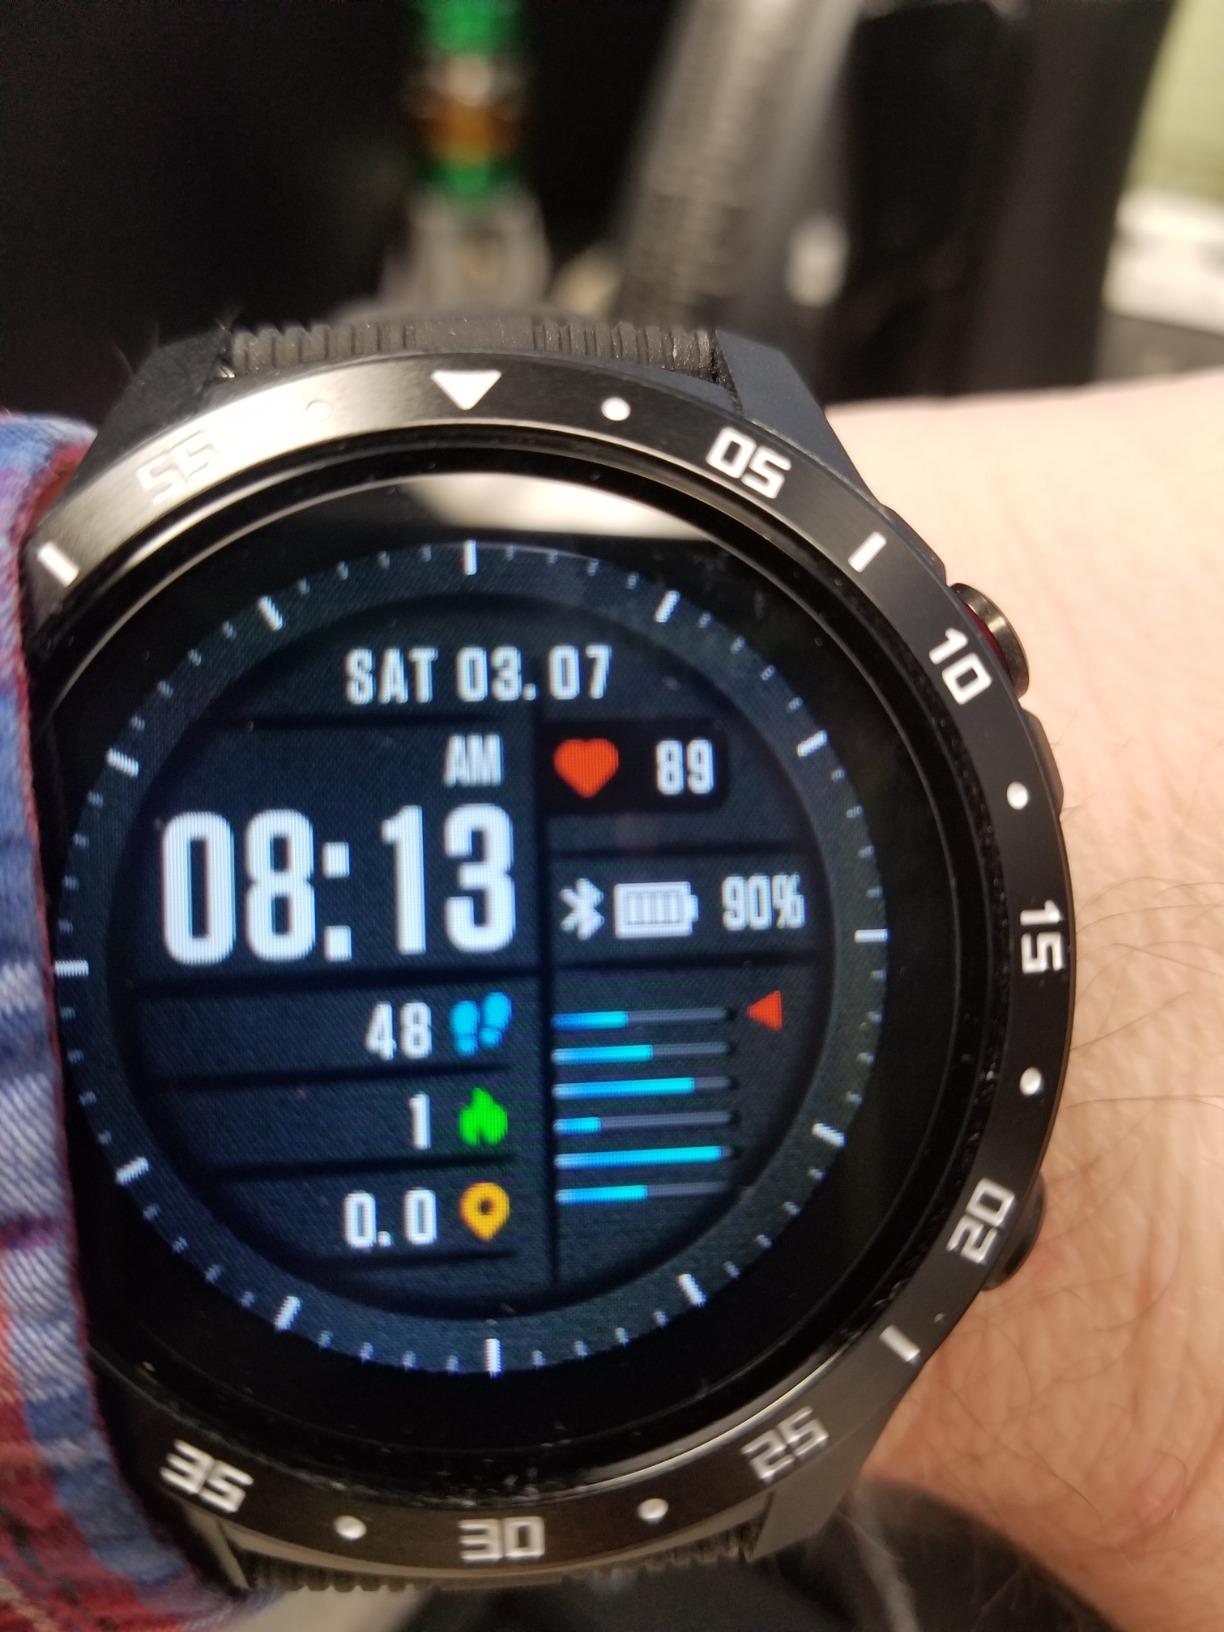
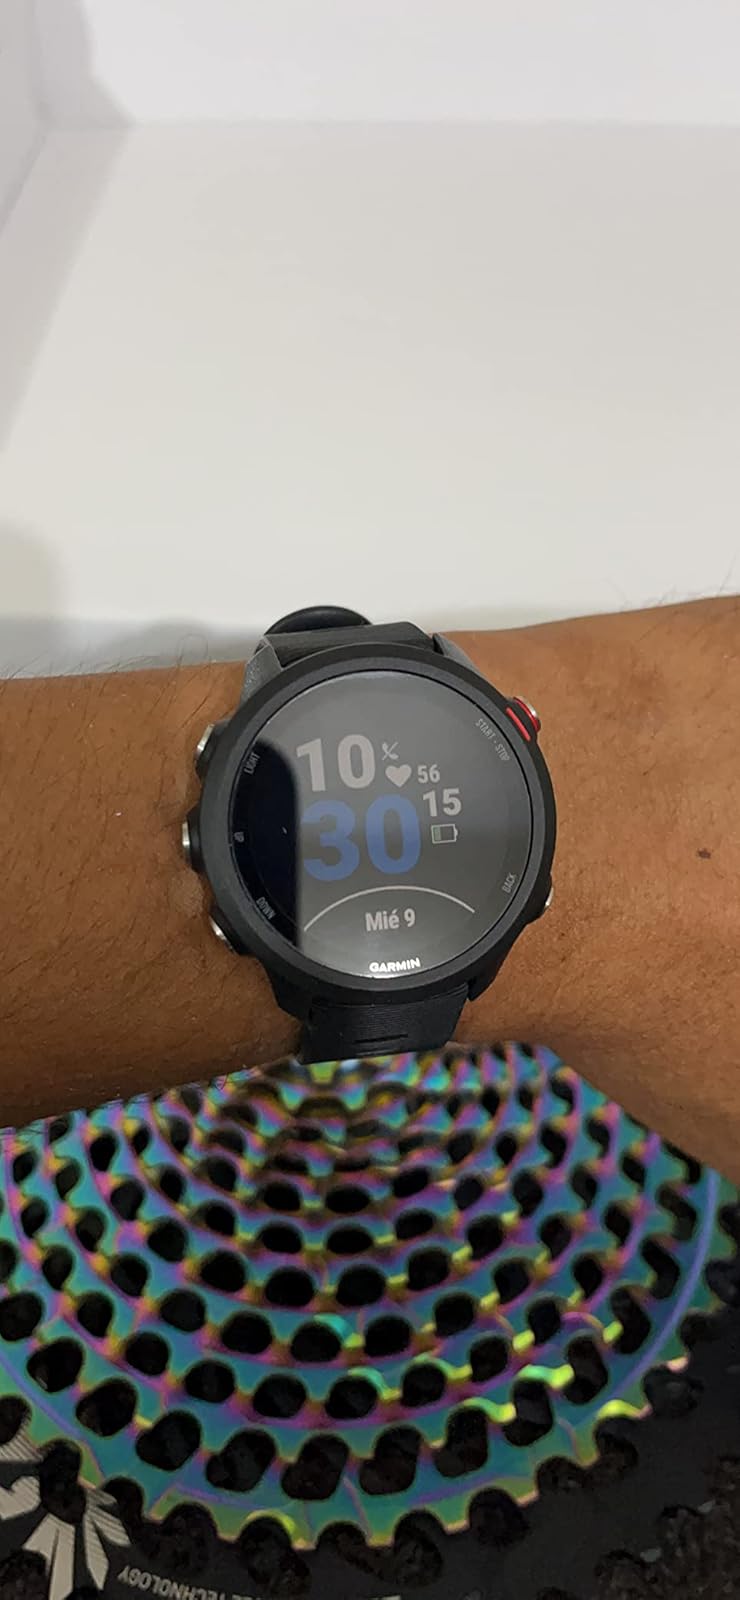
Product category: smartwatch
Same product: no